Sani Musa Danja

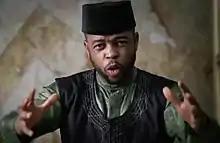

Sani Musa Abdullahi, known as Sani Danja "or" Danja (born 20 April 1973), is a Nigerian film actor, producer, director, singer, and dancer. He participates in both Kannywood and Nollywood. In April 2018 he was turbaned by the Etsu Nupe, Yahaya Abubaka, as Zakin Arewa. He has featured in numerous Nollywood blockbusters including Battle on Buka Street and Wives on Strike.